Julius von Michel

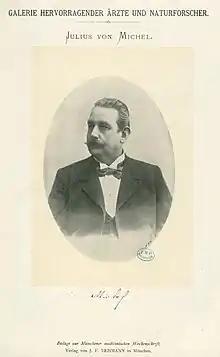

Julius von Michel (5 July 1843 – 29 September 1911) was a German ophthalmologist born in Frankenthal.